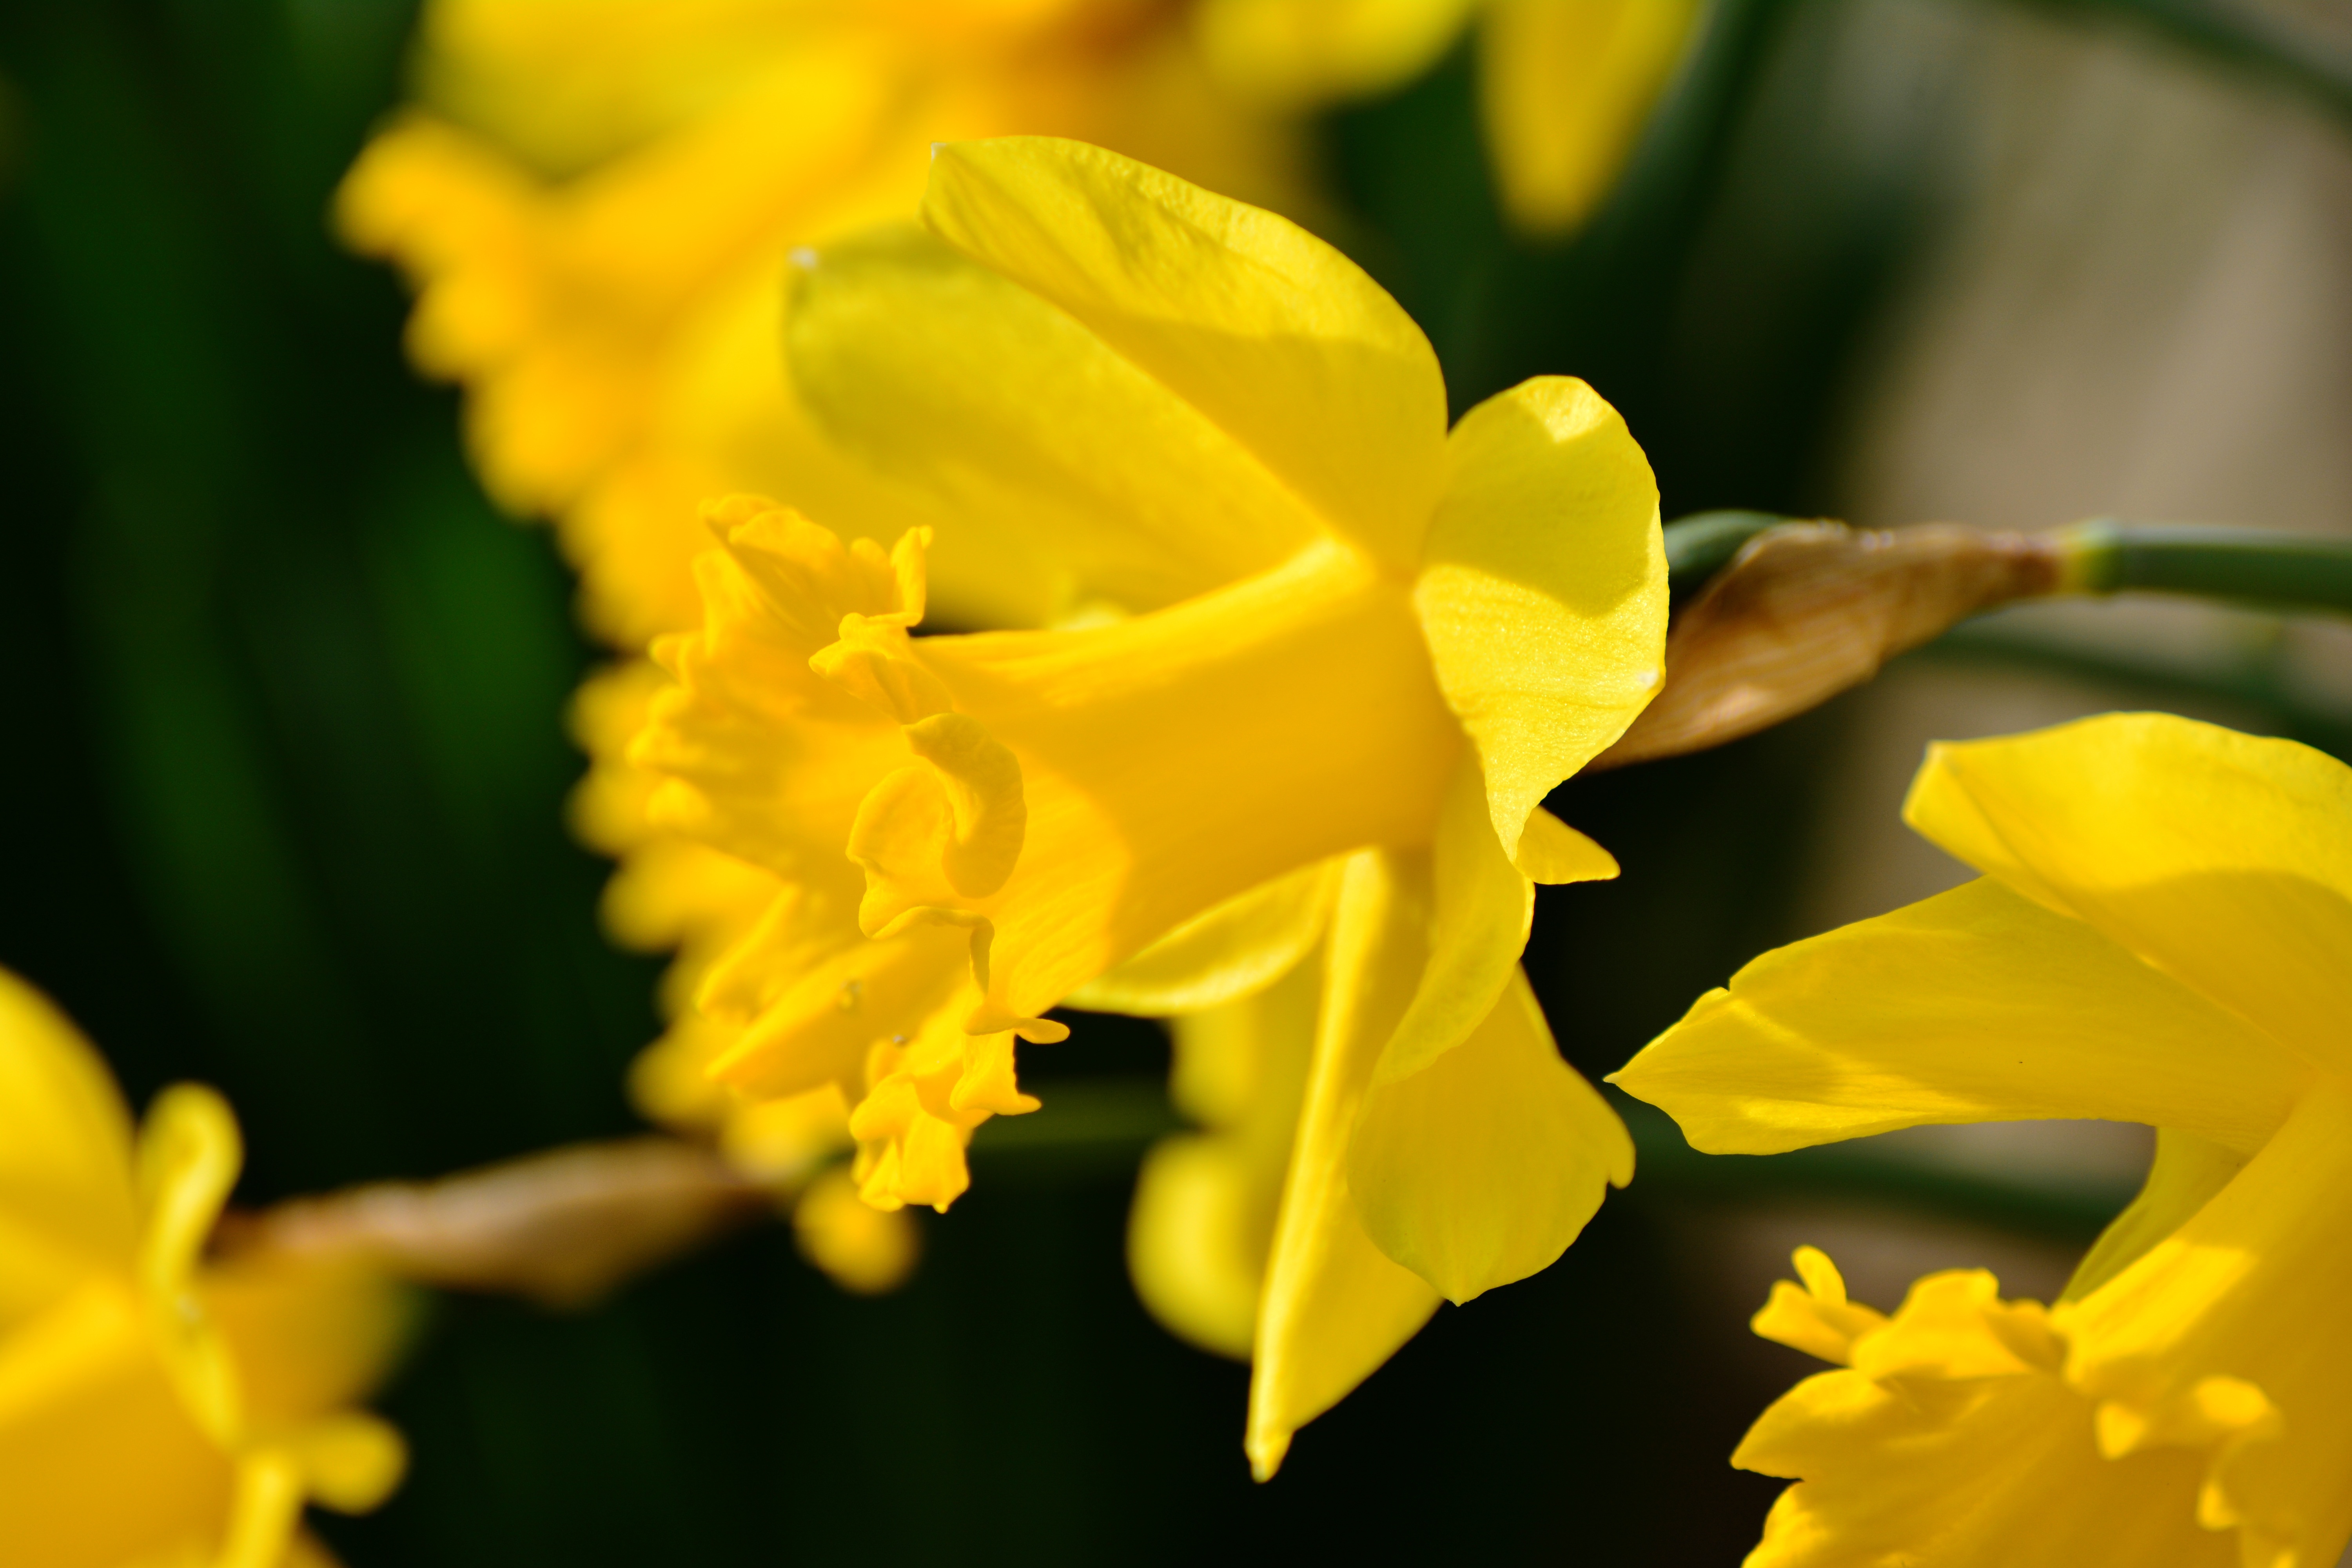
blossom, plant, photography, sunlight, flower, petal, bloom, yellow, flora, wildflower, flowers, close up, daffodils, narcissus, easter, spring flowers, macro photography, harbinger of spring, flowering plant, garden spring, narcissus pseudonarcissus, osterglocken, plant stem, land plant, closeup daffodil